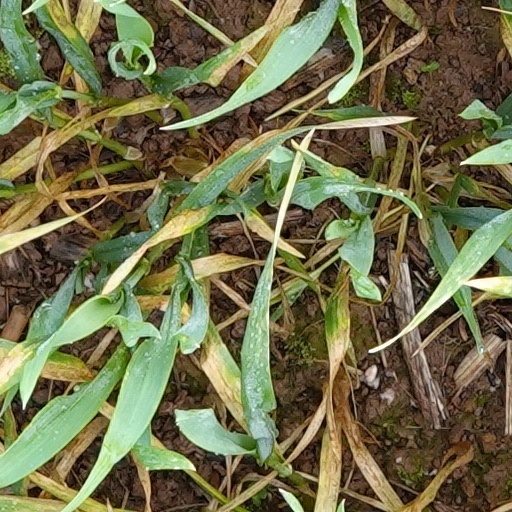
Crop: wheat